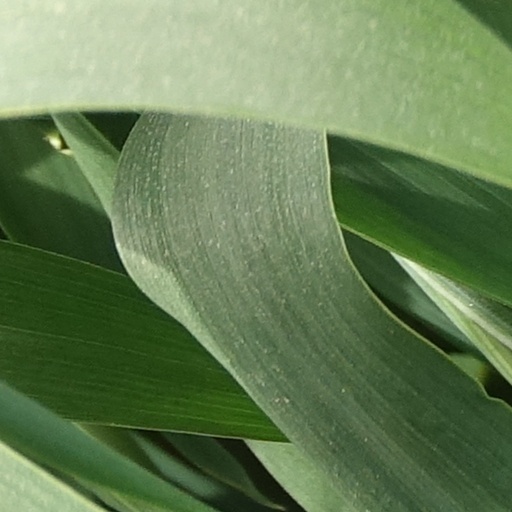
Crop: wheat